Cogan, Vale of Glamorgan

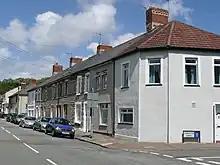
The corner houses with angled facings show where the many shops once stood, the angled wall once containing the shop entrance door

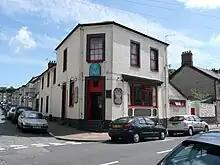
"The Cogan" public house

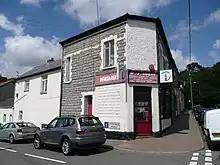
The Cogan general stores, a rare surviving local shop

The building of Penarth Docks in 1865 and the town's rapid growth prompted an explosion of house building in Cogan providing mostly terraced housing, local shops and public houses for dock workers. Most of the building in the village took place over the ten years between 1859 and 1869 and Cogan contained two busy brickworks, making the local marl bricks still seen today all over Cogan and Penarth.